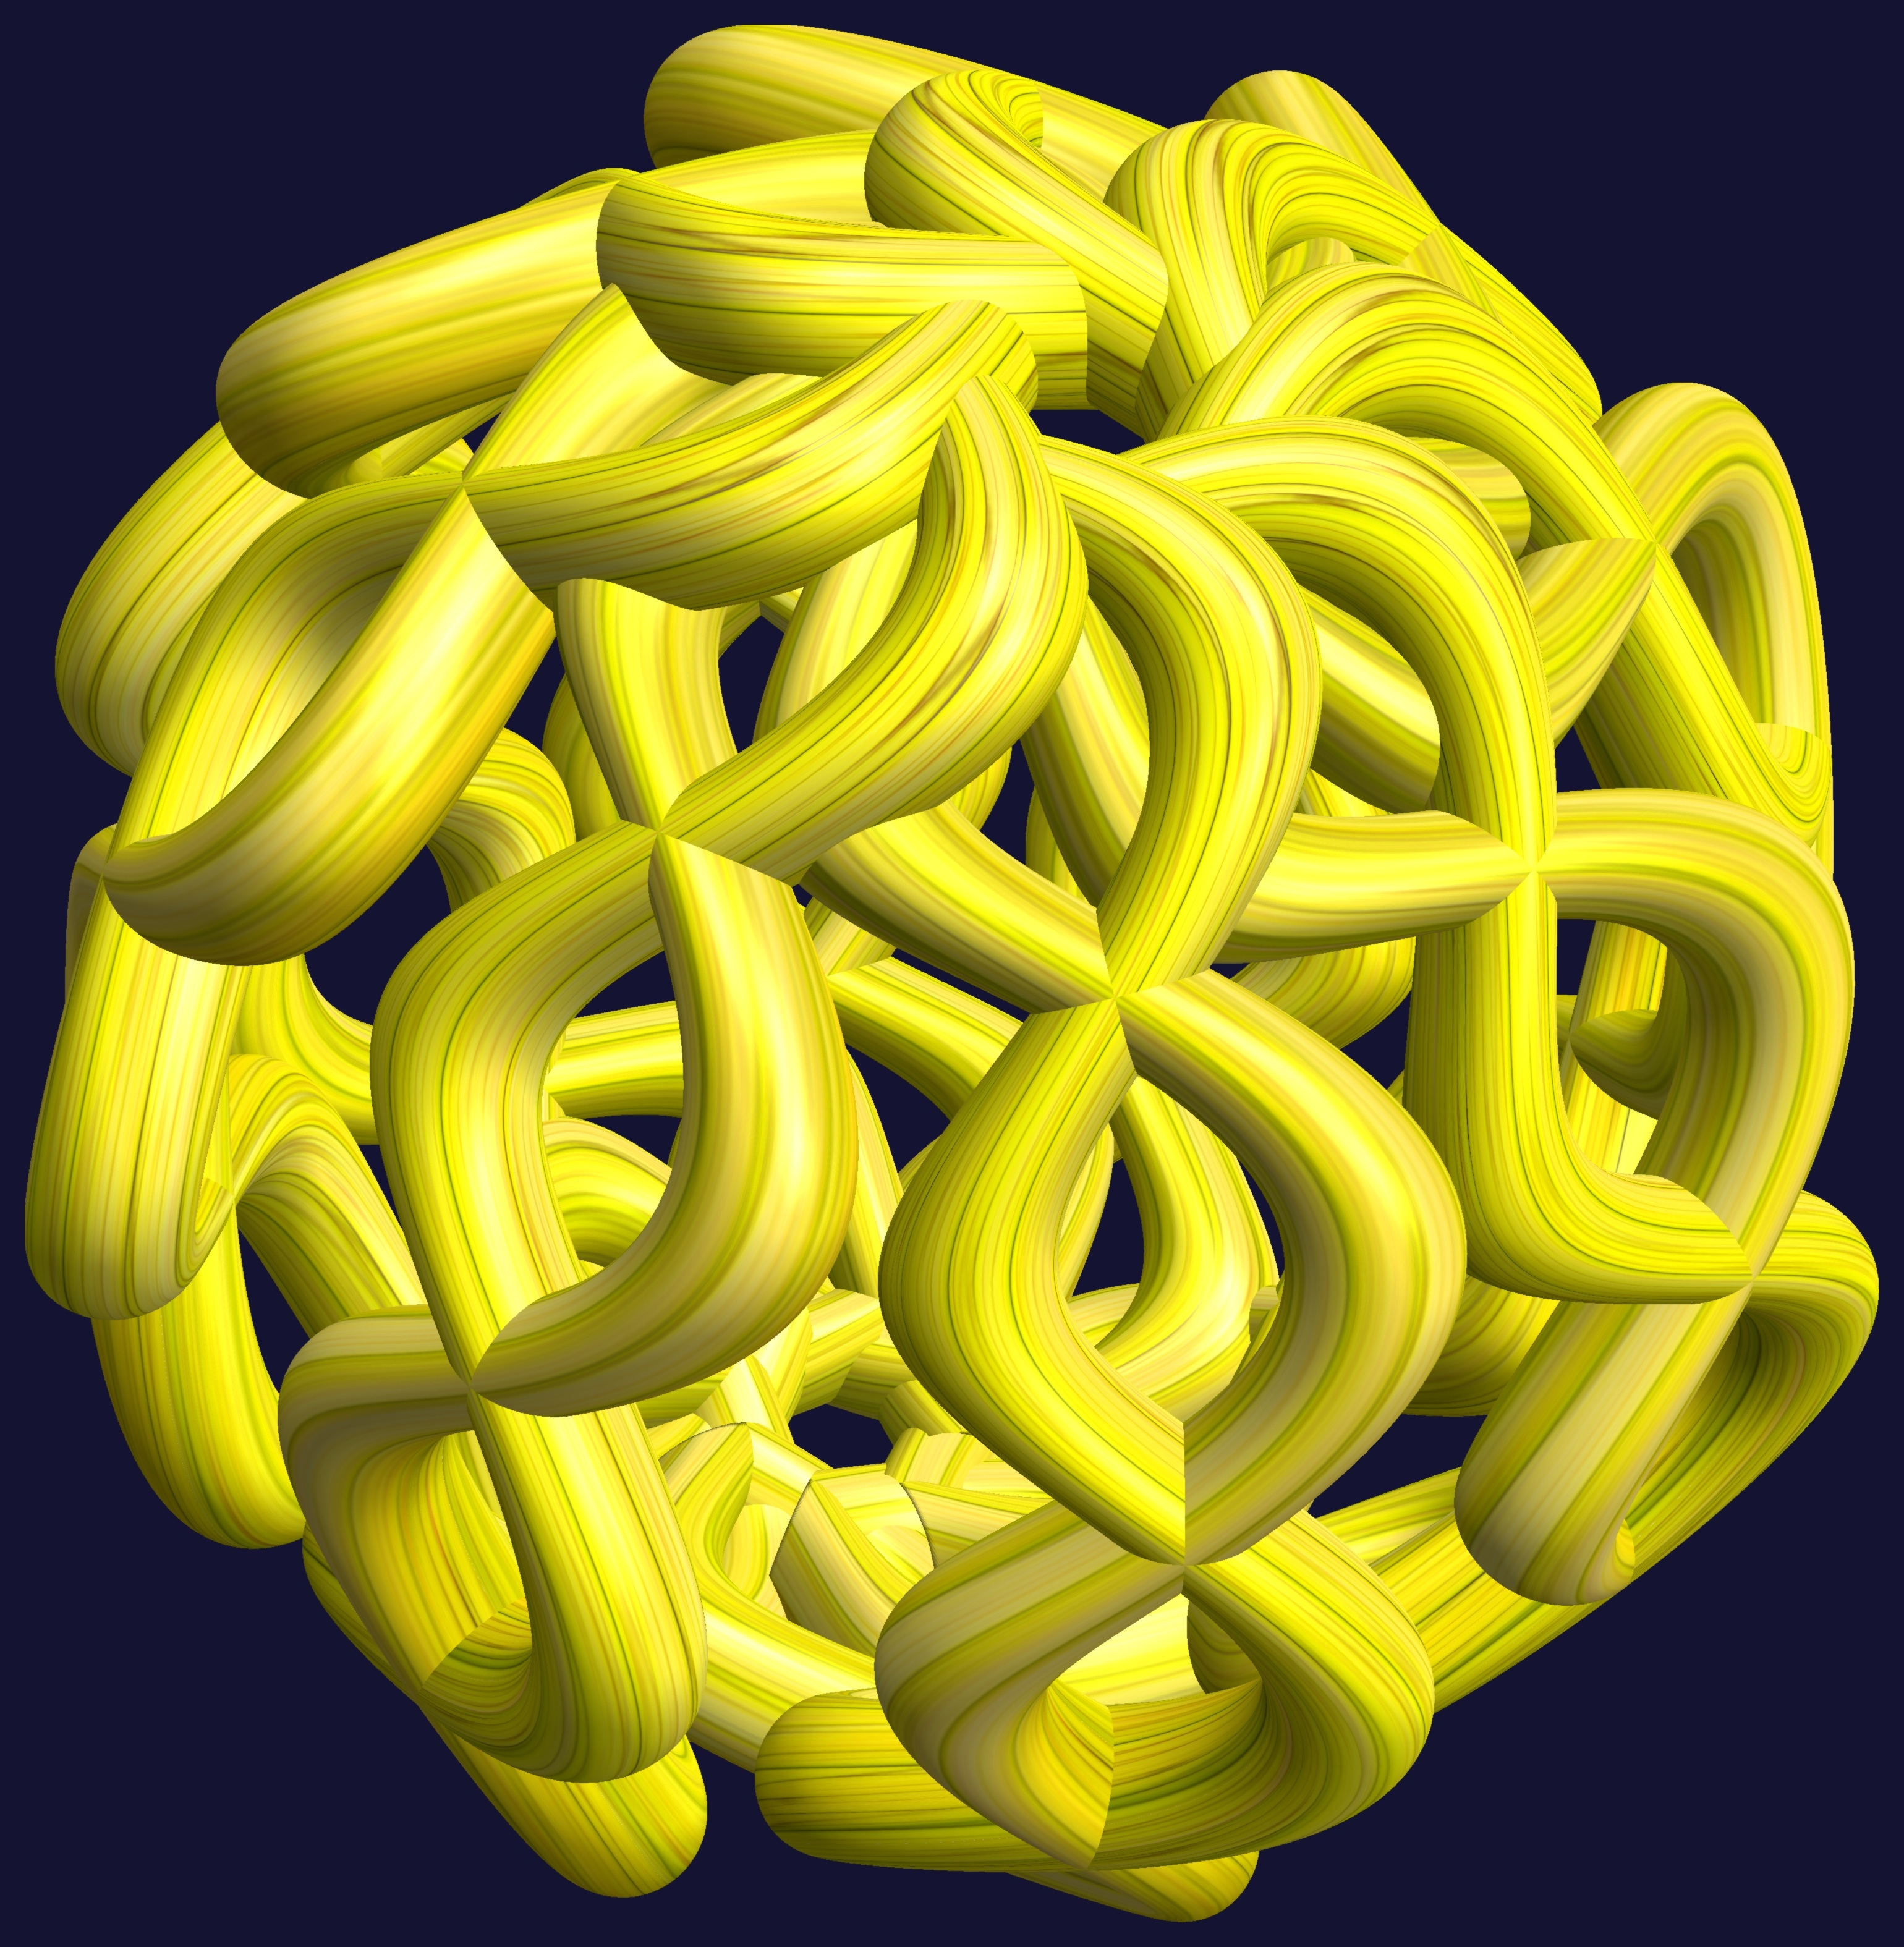
abstract, structure, texture, flower, number, pattern, food, produce, geometry, yellow, circle, font, sculpture, illustration, design, symmetry, 3d, graphic, shape, torus, mathematica, cg, parametricplot3d, code, program, algorithm, mapping, geometricsculpture